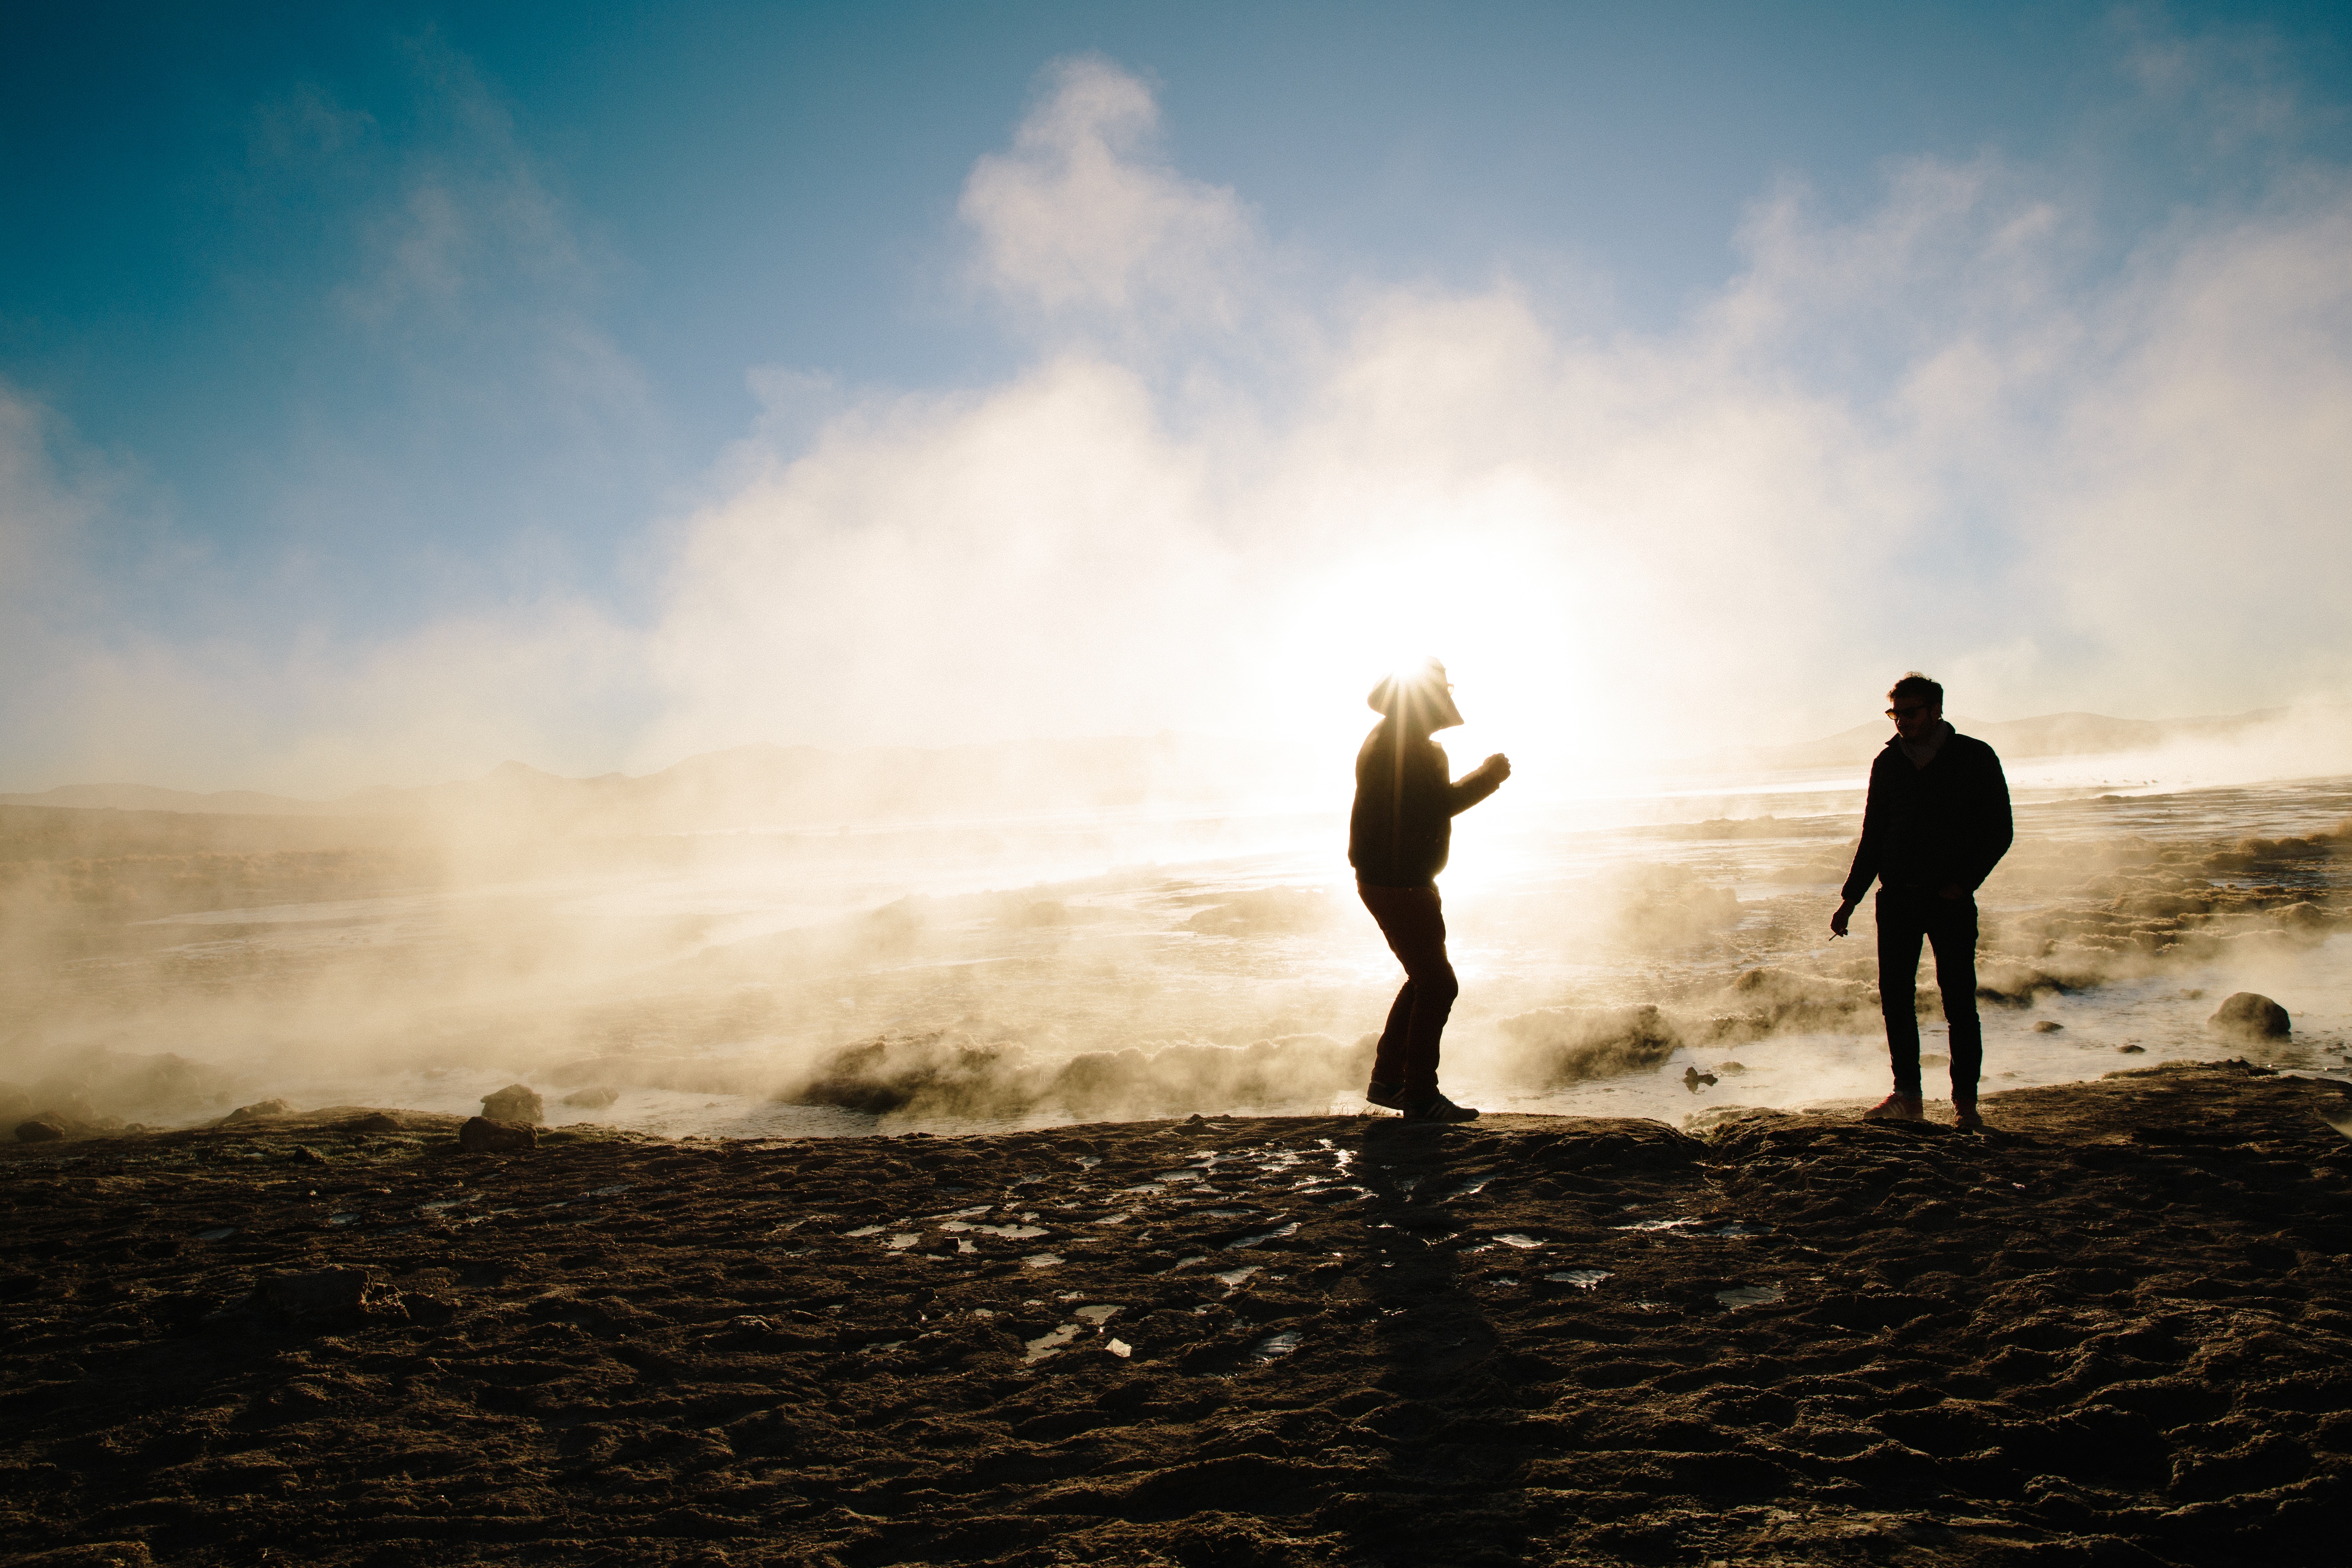
beach, sea, coast, sand, ocean, horizon, cloud, sky, sunrise, sunset, photography, sunlight, morning, wave, evening, photograph